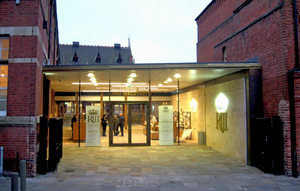
Cette liste des musées du Leicestershire, Angleterre contient des musées qui sont définis dans ce contexte comme des institutions qui recueillent et soignent des objets d'intérêt culturel, artistique, scientifique ou historique. Leurs collections ou expositions connexes disponibles pour la consultation publique. Sont également inclus les galeries d'art à but non lucratif et les galeries d'art universitaires. Les musées virtuels ne sont pas inclus.